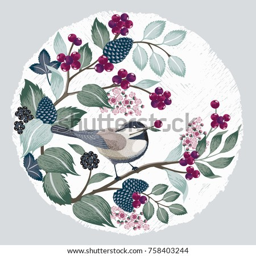
vector illustration in winter for cards .